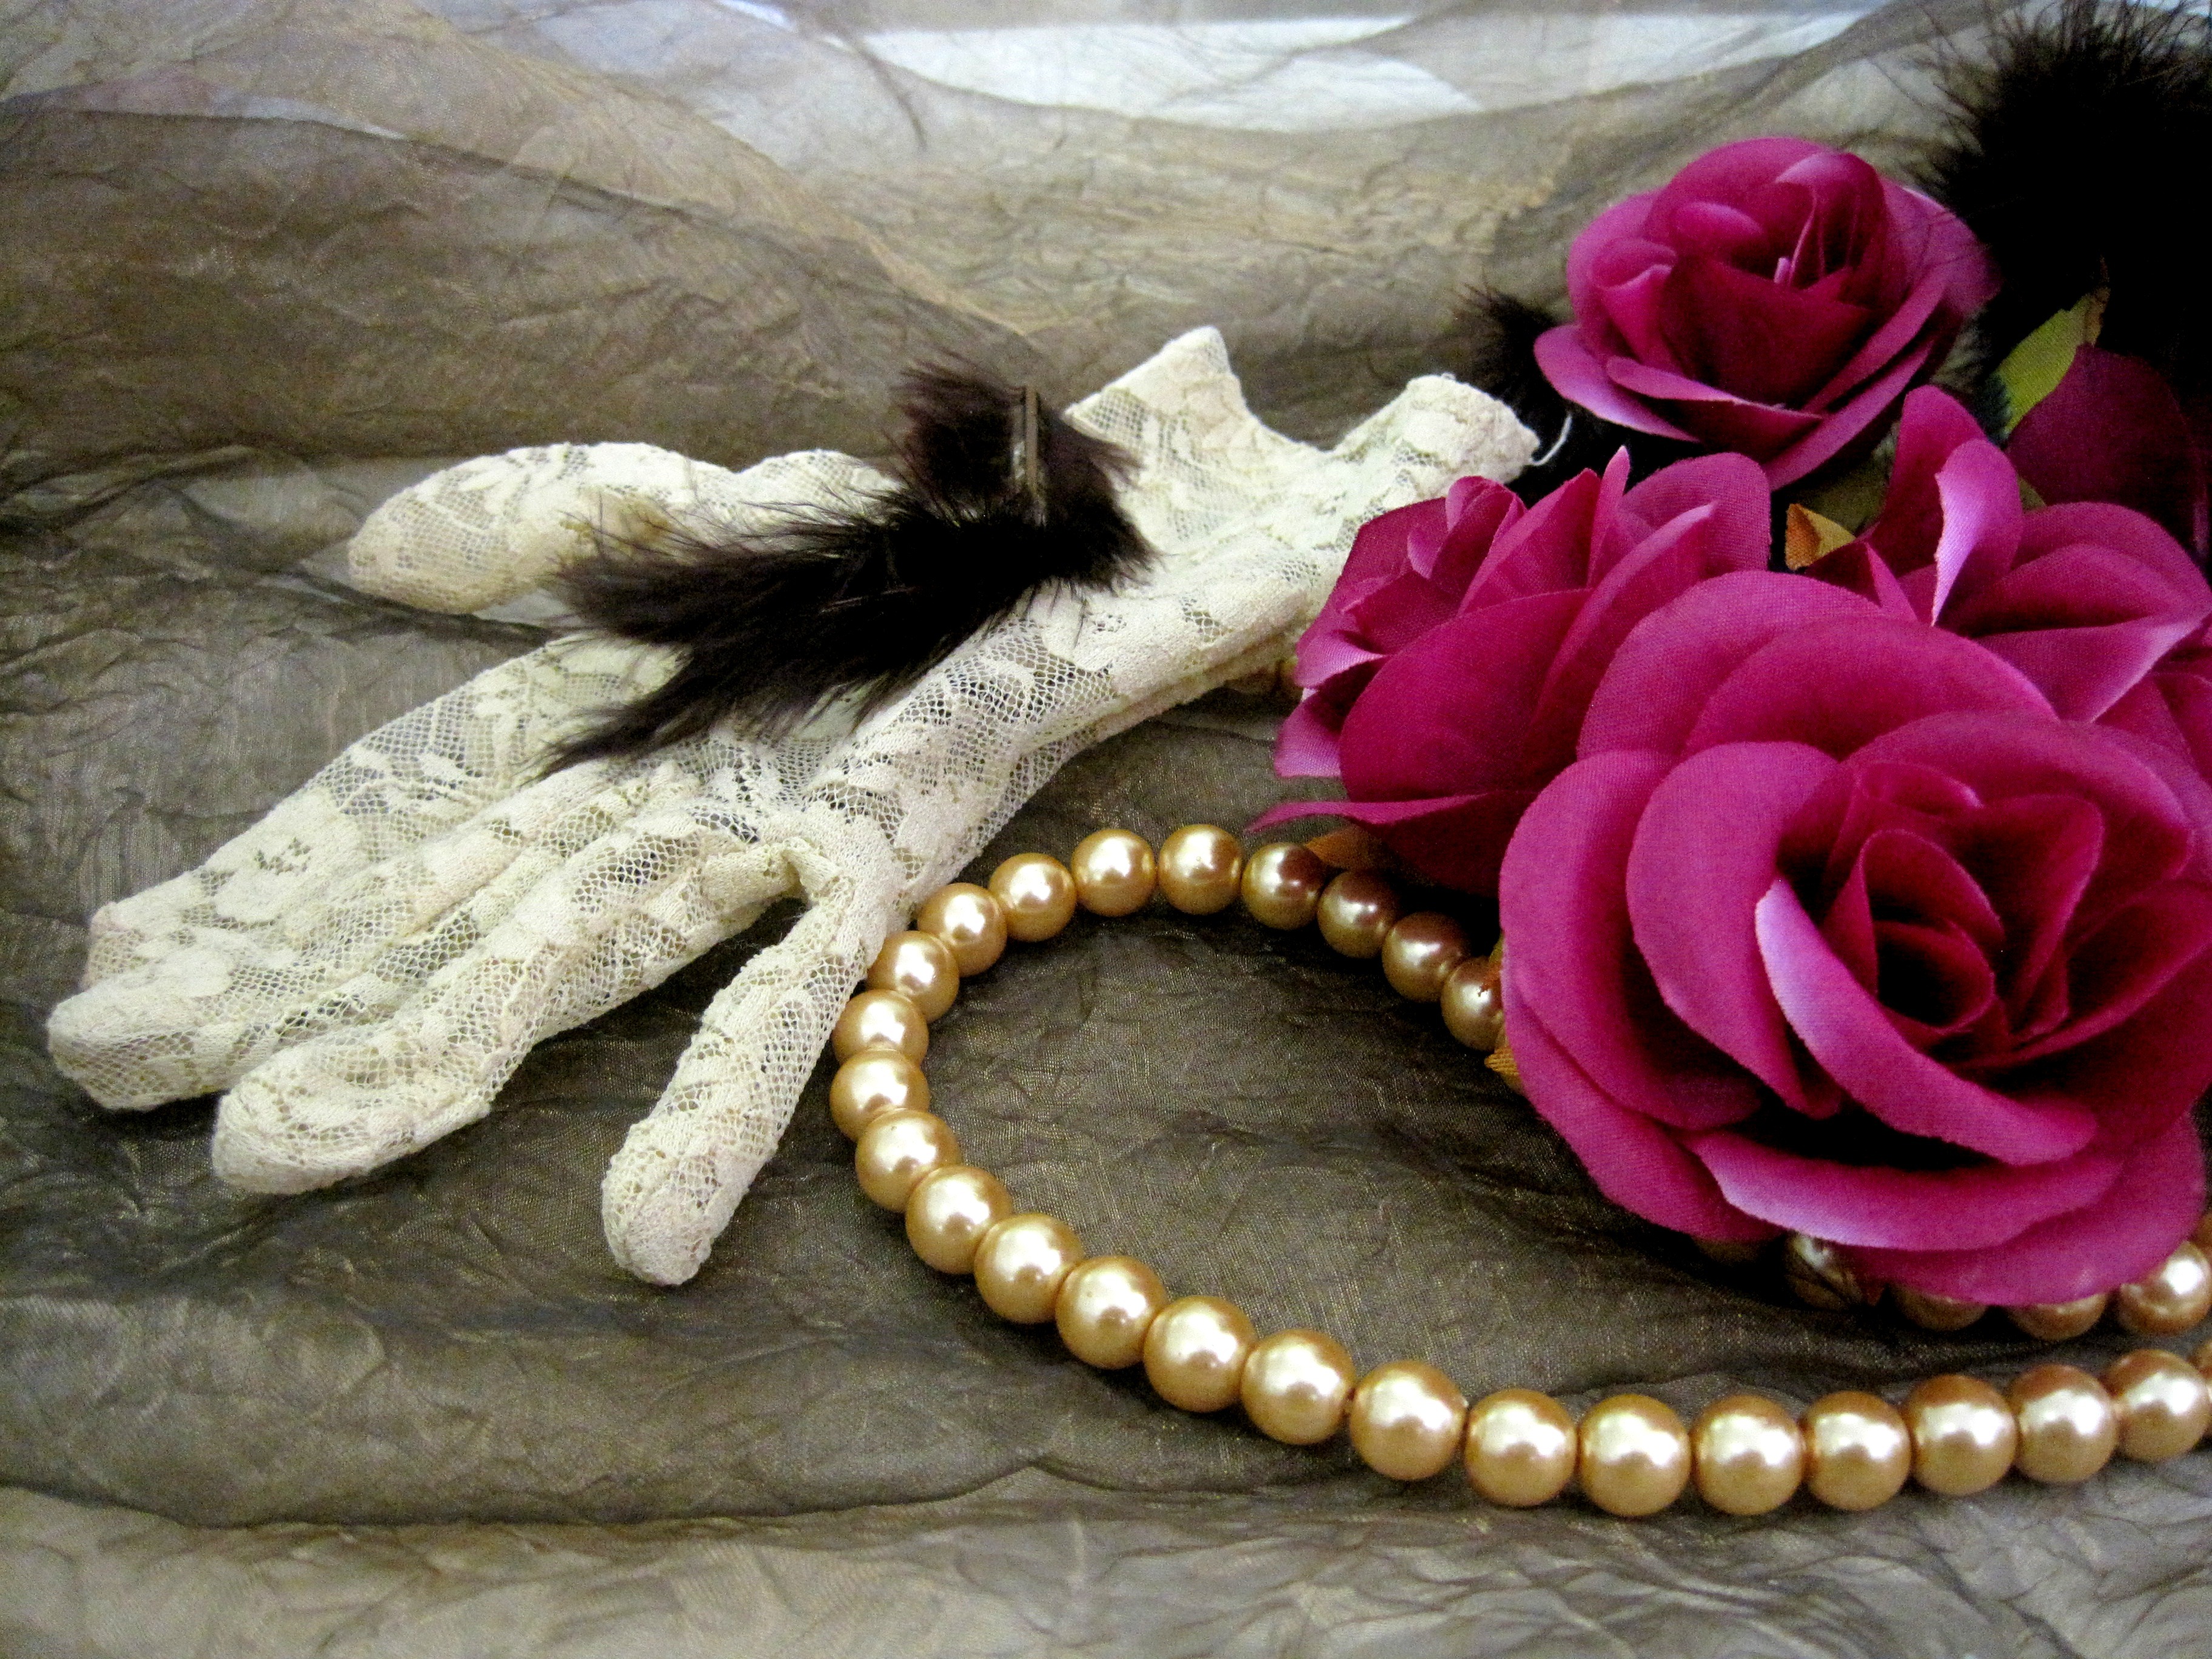
white, glove, string, flower, lace, pink, feather, arrangement, jewellery, soft, shiny, fashion accessory, immatation roses, immatation pearls